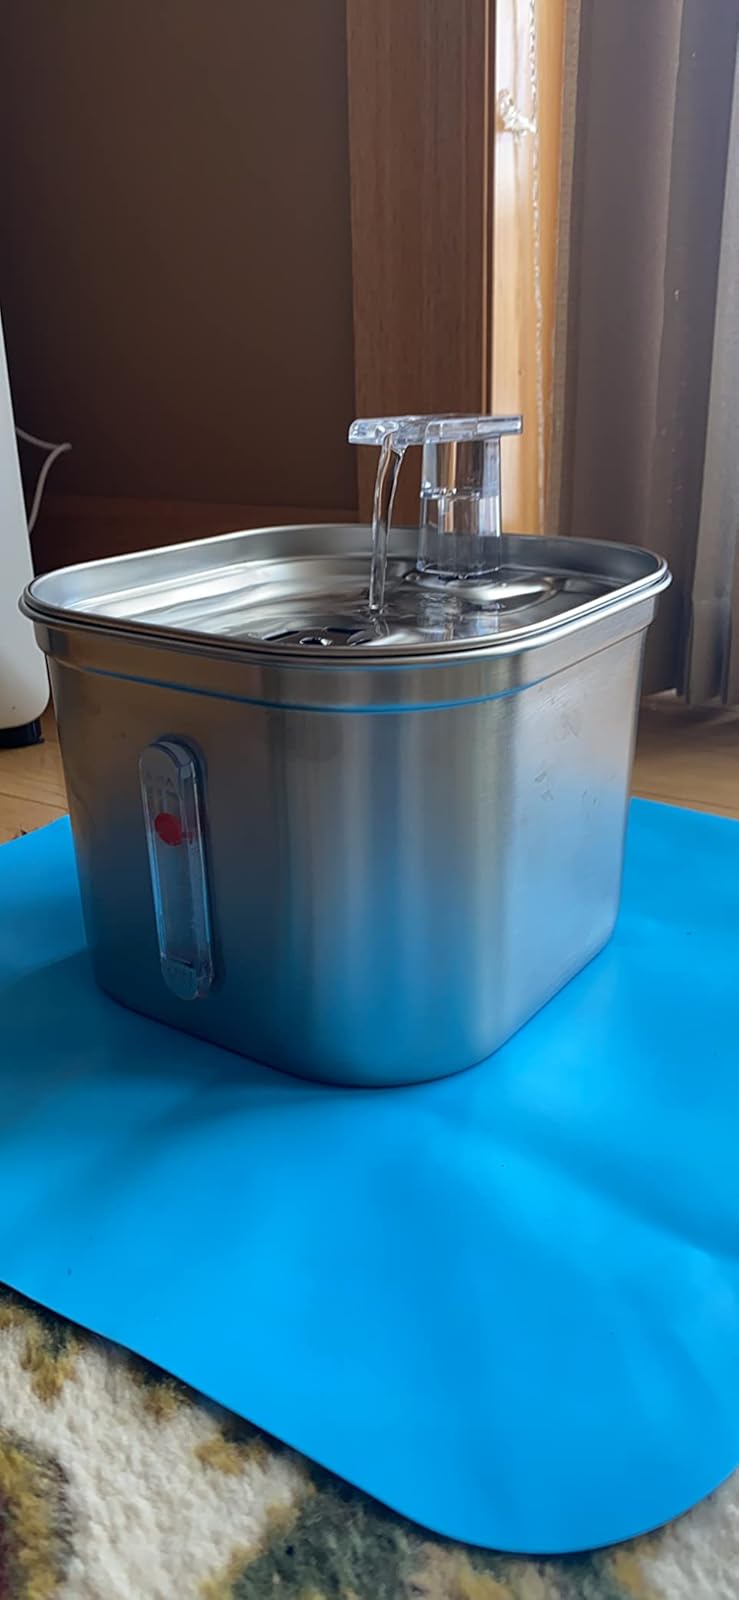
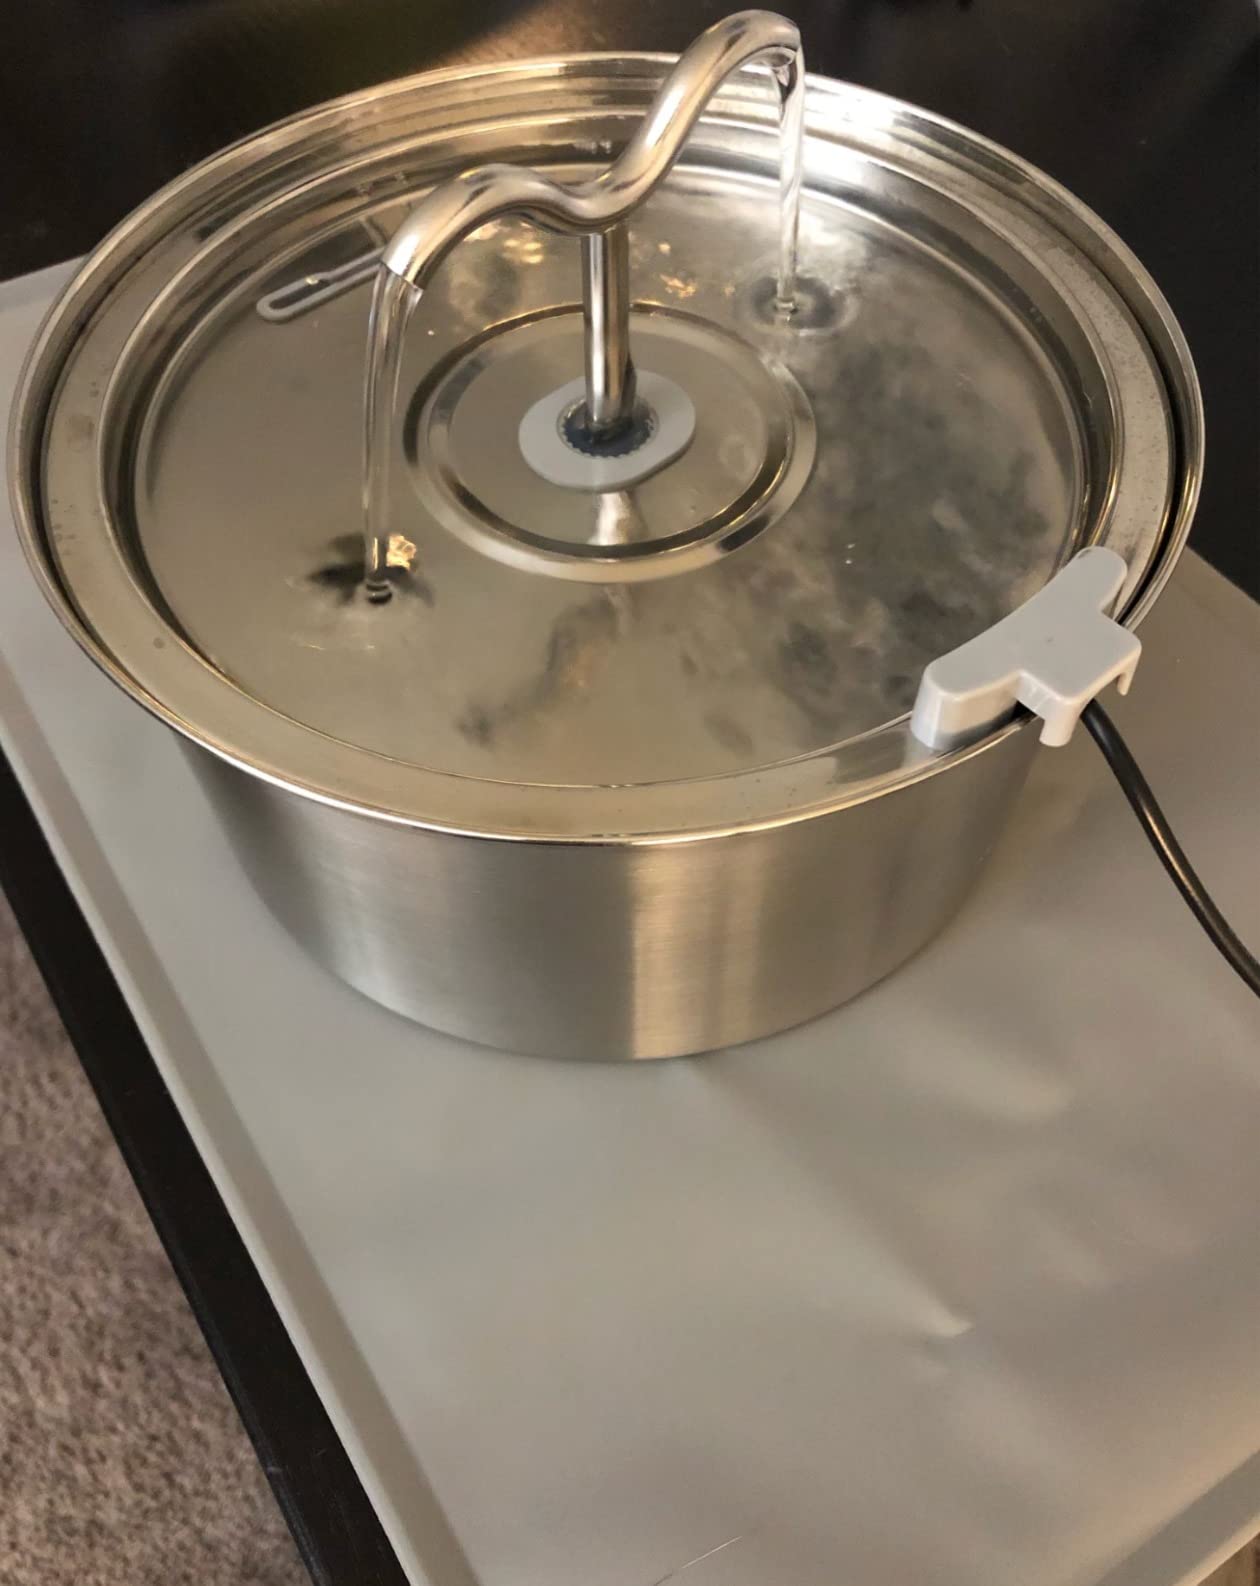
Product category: items_bowl
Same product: no